Barbara Seagram

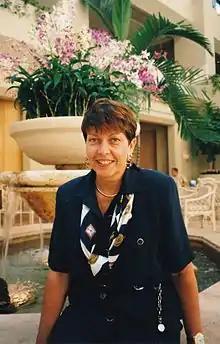
Barbara Seagram

Seagram was a member of the American Contract Bridge League (ACBL) Board of Governors from 1997 to 2009, has served as president and vice president of ACBL Unit 166 (Southern Ontario), has contributed to the ACBL "Bridge Bulletin", and has been annually recognized as one of the top ten recruiters of new ACBL members. She has also served on the Board of Governors of ACBL and Board of Directors for the ABTA.